The Wine-Dark Sea

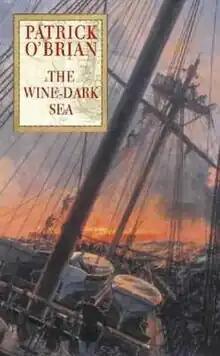
First edition cover

The Wine-Dark Sea is the sixteenth historical novel in the Aubrey-Maturin series by British author Patrick O'Brian, first published in 1993. The story is set during the Napoleonic Wars and the War of 1812.